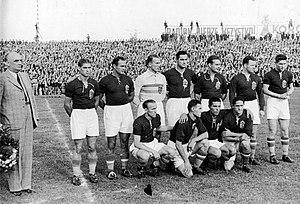
L'équipe de Hongrie de football est l'équipe nationale qui représente la Hongrie lors des compétitions internationales masculines de football, sous l'égide de la Fédération hongroise de football. Elle consiste en une sélection des meilleurs joueurs hongrois.